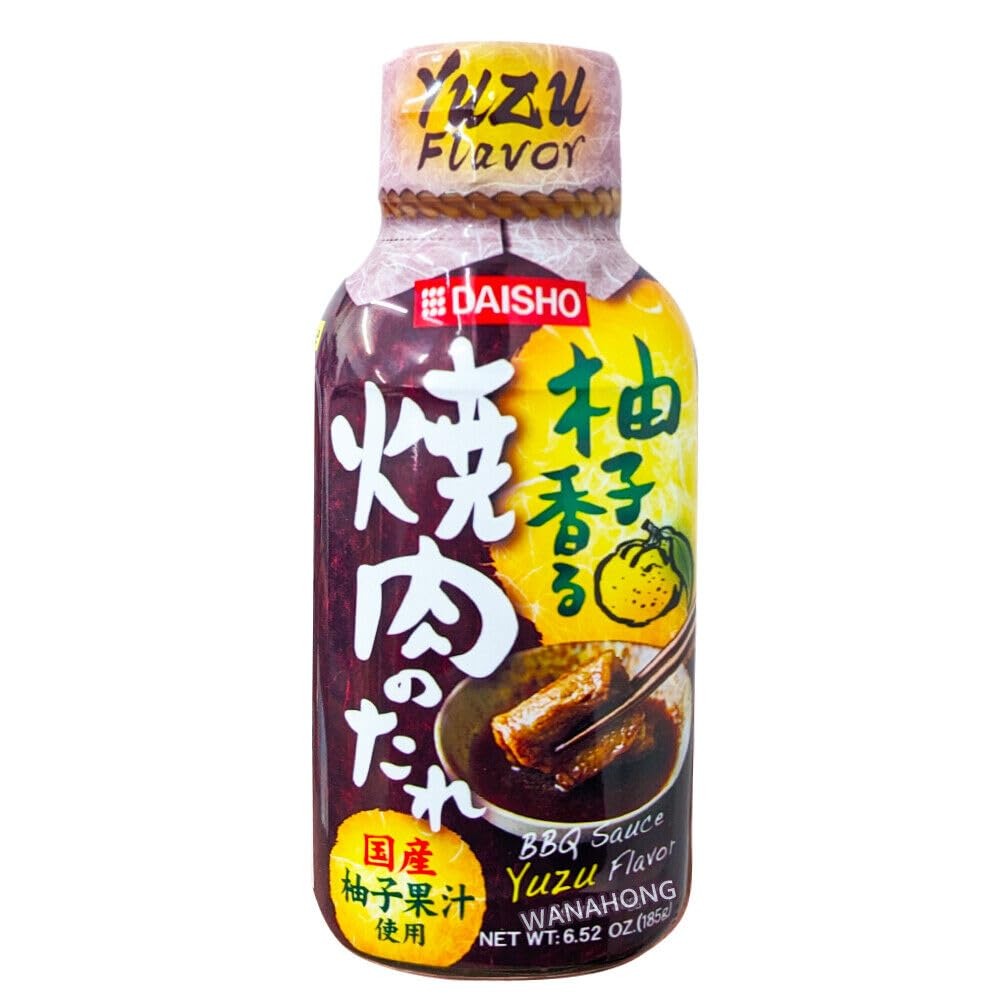
Item Name: BBQ Sauce Yuzu Flavored - Yakiniku Tare Yuzu Sesoning Dipping Sauce 6.52oz/185g
Bullet Point 1: Yakiniku Sauce is a sweet and savory Japanese BBQ sauce. It‘s perfect for dipping thin slices of well-marbled beef short ribs and other grilled delicacies.
Bullet Point 2: Sweet, savory, and complex in flavor—You’ll love everything about this sauce! Sure, it is a must-have for Japanese BBQ, but it also offers plenty of versatility. Make a batch, use it for fresh spring rolls, teppanyaki, any Asian-themed grilled offerings, or over your noodle and rice bowls!
Bullet Point 3: That’s it. The simple ingredients strike the right balance of sweetness, acidity, and umami. Texturally, it’s smooth and luxurious without being overly thick
Bullet Point 4: You can also use it to flavor your pan-fried or stir-fried dishes like tofu, mushrooms, chicken, and all!
Bullet Point 5: It is also a great dipping sauce for fresh spring rolls
Product Description: Elevate your meat, tofu, rice, and noodle dishes with this mouthwatering yuzu BBQ dipping sauce. It features a delicious garlicky miso flavor that's accented by citrussy yuzu. Perfect for stir-fries, grilled meat, and more!
Value: 6.52
Unit: Ounce

Price: 13.59